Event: Nepal Earthquake
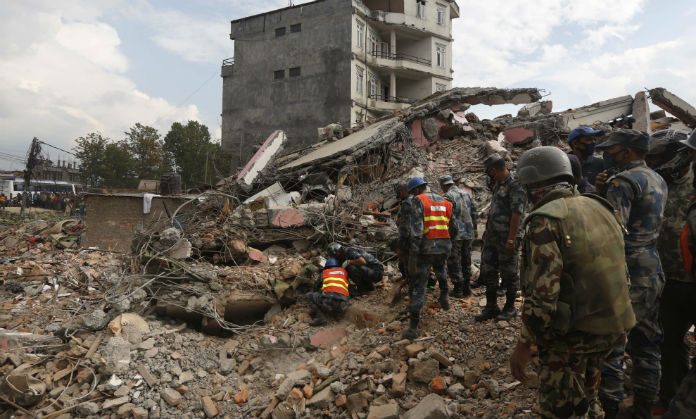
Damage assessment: damage